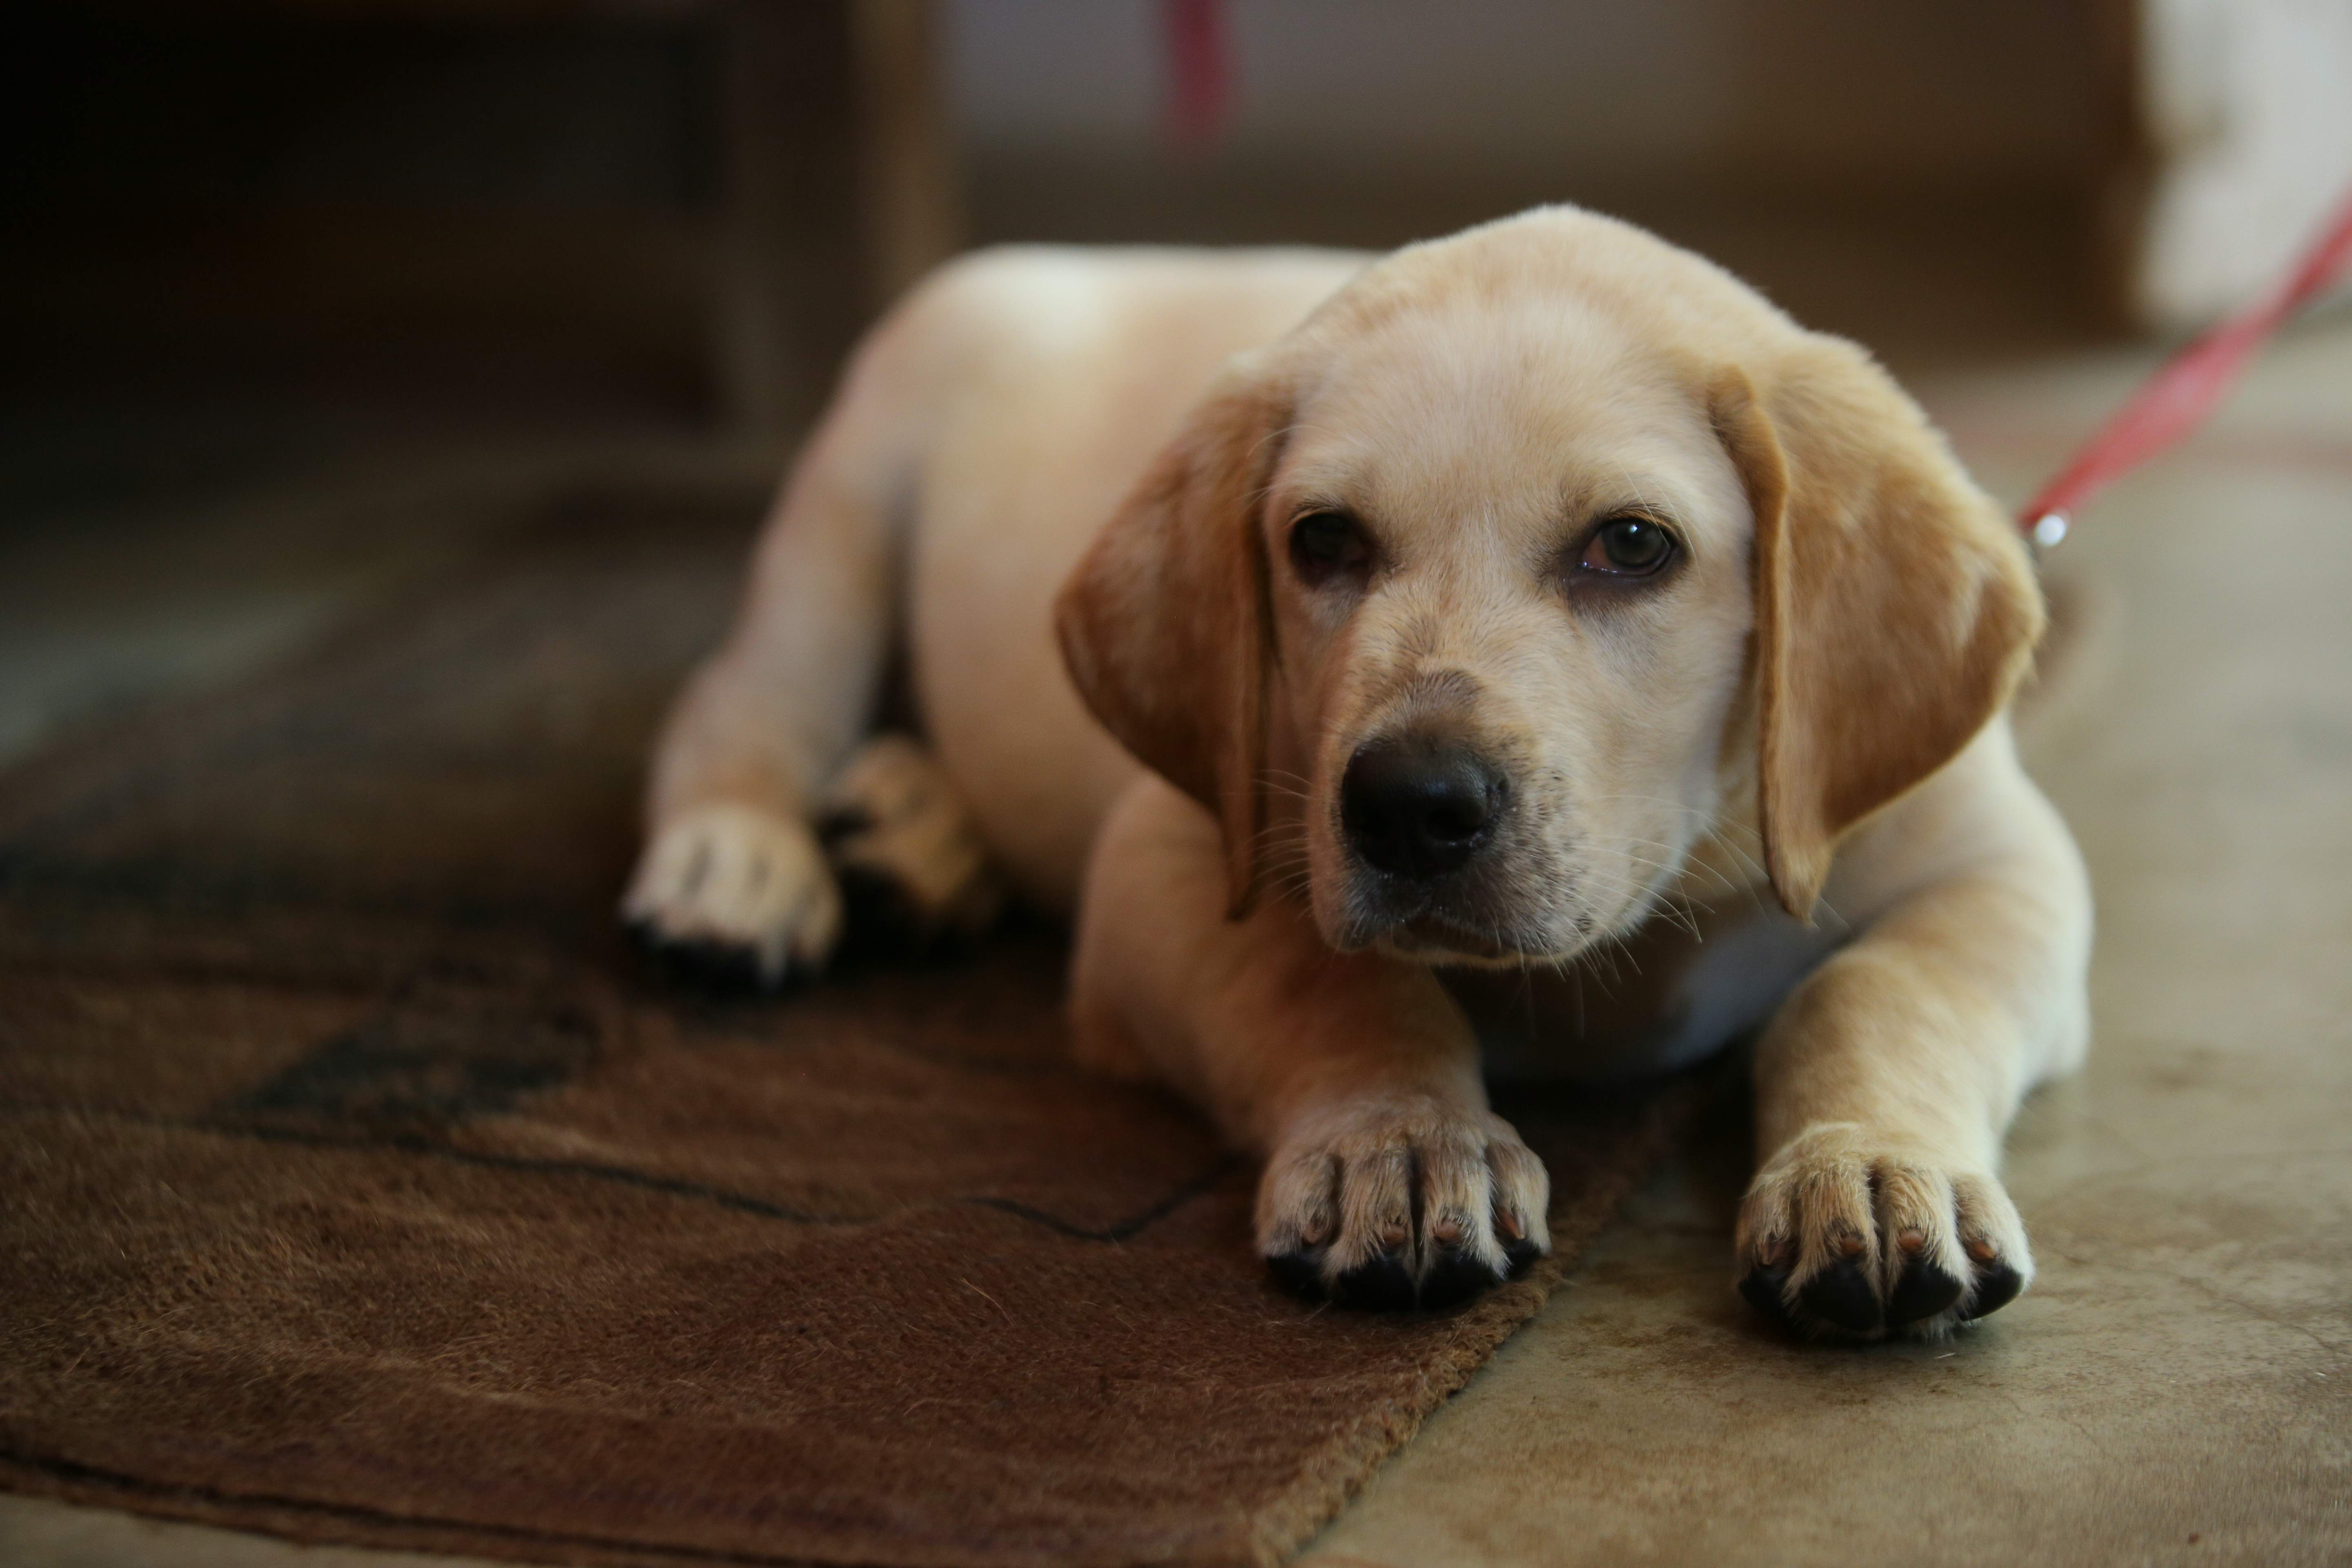
labrador, white, puppy, dog, mammal, vertebrate, dog breed, canidae, labrador retriever, carnivore, retriever, snout, Beagador, sporting group, companion dog, fawn, golden retriever, paw, tail